Pocky

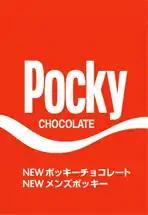
Pocky logo

Pocky can be found in dozens of varieties such as chocolate, strawberry, and almond. Some of the more unusual flavors include the seasonal flavors of honey (spring) and kiwifruit mango (summer). The bittersweet version of chocolate Pocky is known as Men's Pocky. Regional flavors of Pocky include grape (Nagano), "yūbari" melon (Hokkaidō), giant "mikan" (tangerine, sold in the Kyūshū region), powdered tea azuki bean (Kyoto), Kobe wine (Kobe), and five-fusion berry (Goka). Also, flavors such as banana, lychee, coffee, caramel, marble royal milk tea, melon, Daim bar (sold in the UK), milk, honey and milk, cream cheese, berry, sweet potato, coconut, crush (crunchy cracker pieces in chocolate), corn on the cob, pineapple, pumpkin, kurogoma (black sesame), kinako (soybean flour), Brazilian pudding, cherry, tomato, orange, mikan, blueberry, apple yogurt, hazelnut, mixed berry and green tea are available.